Mitchell Waite

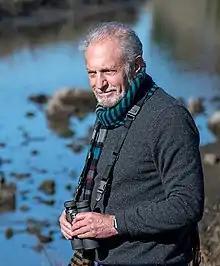
Mitchell Waite in California

Mitchell Waite is an American computer programmer, author and publisher of a number of bestselling programming books along with mobile apps. He was one of the first people to write popular books about electronics and micro-processor-based systems, with his books encouraging the "rapid development of the Mac platform in the 1980s."